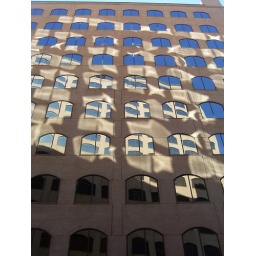
Our hotel is reflected in the windows of the building next door